Iris bismarckiana

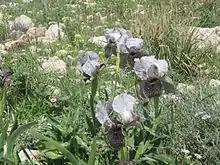

It is a very rare iris, and was under risk of extinction, from threats of urbanization, animal grazing and forestry (creating plantations) with in Israel. In Lebanon, it was threatened by housing and road construction on its habitats. It was listed by the International Union for Conservation of Nature (IUCN), as Endangered when last assessed on 5 February 2016.